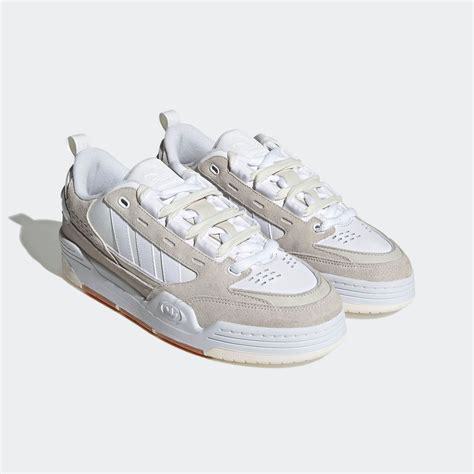
Brand: Adidas
Model: ADI2000